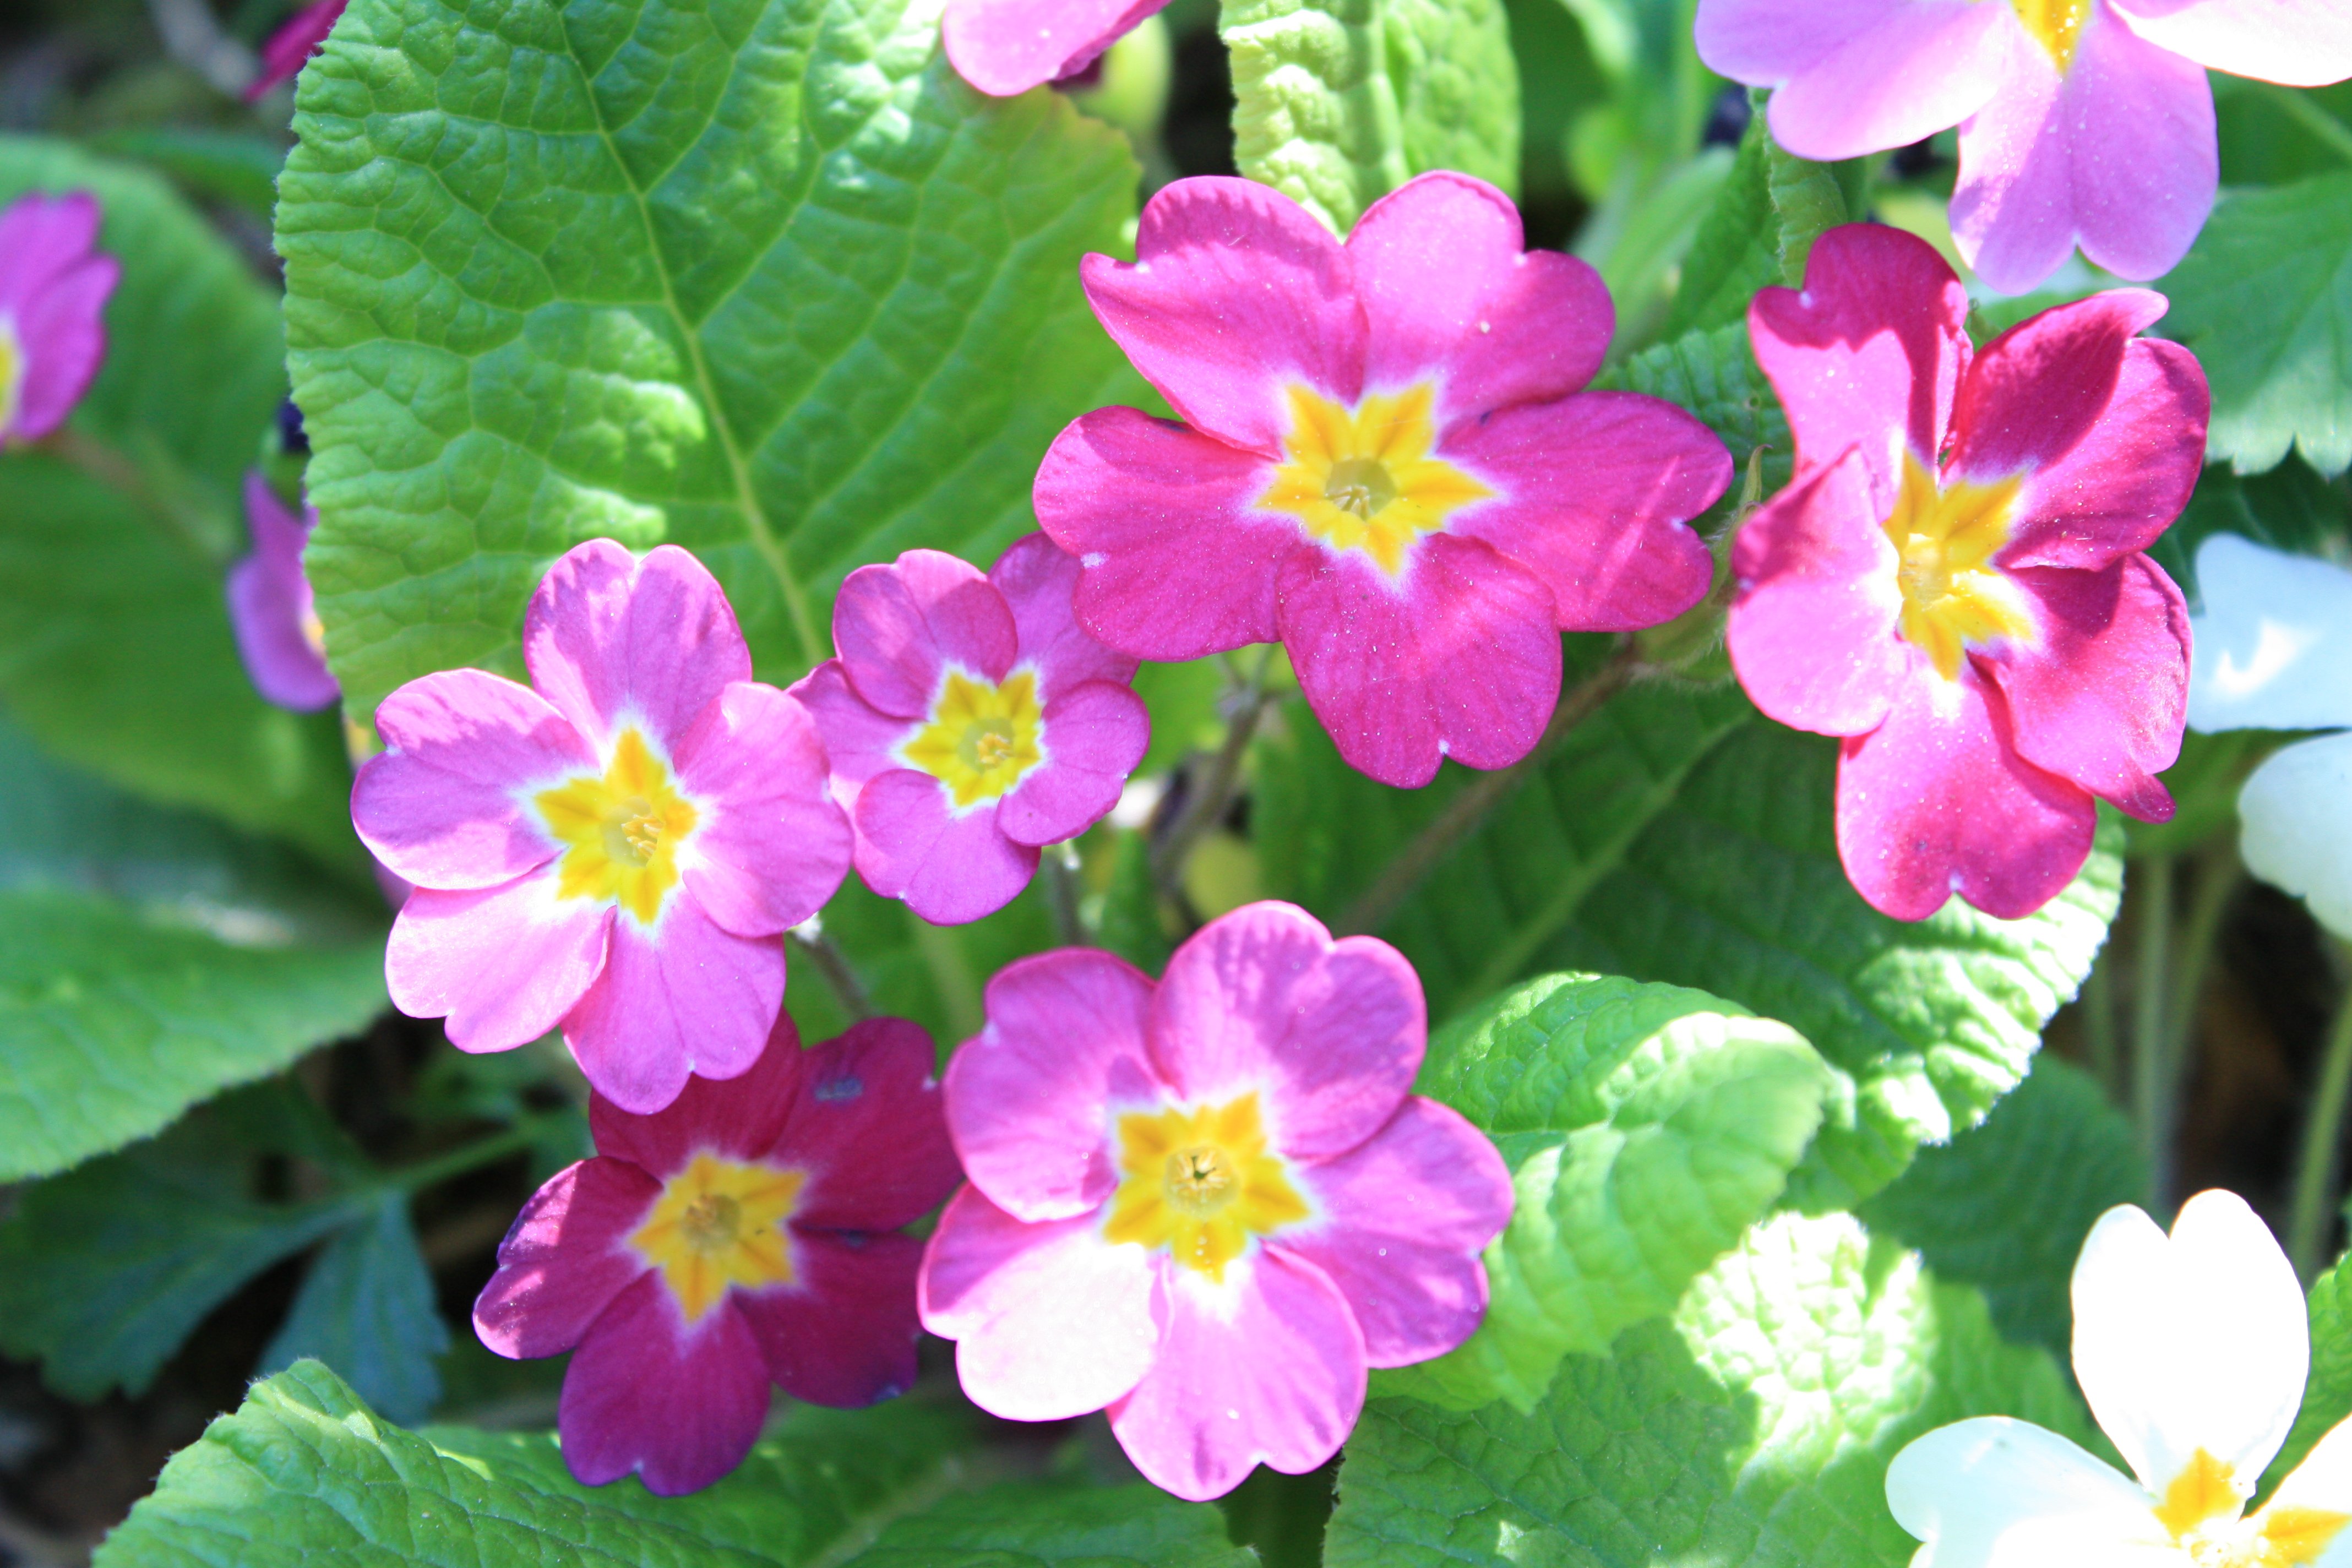
blossom, plant, flower, petal, bloom, spring, red, color, botany, colorful, flora, wildflower, primrose, bright, gorgeous, primula, flowering plant, annual plant, land plant, violet family